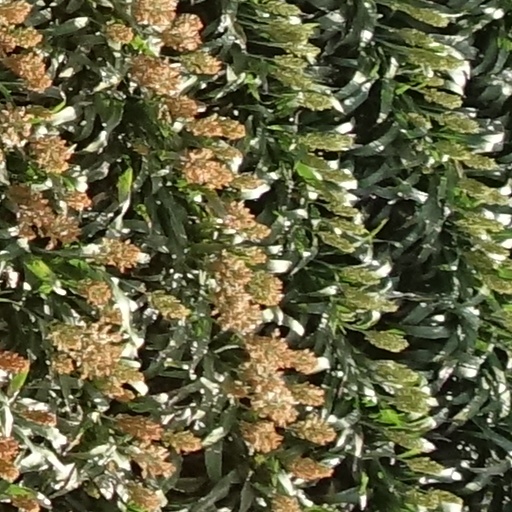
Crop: sorghum